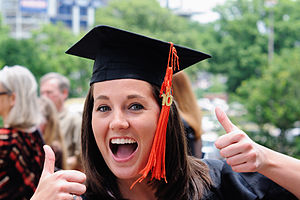
Glæde
Eksamen overstået
Glæde er en relativ størrelse. Det er den følelse vi får når vi fx ser på noget vi godt kan lide, eller på anden måde oplever noget behageligt eller tilfredsstillende. Lige netop derfor er det også uhyre vanskeligt at redegøre for følelsen glæde. Det er en slags lystfølelse, der er fremkaldt af belønnelsesstoffer i hjernen.